Tlamemeh

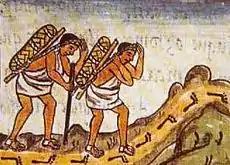
Tlamemeh according to the Florentine Codex

In pre-Hispanic Mexico, and generally throughout Mesoamerica, there was not any animal capable of being used in the loading and transport of goods and so manpower had to be used, this is how the "tameme" emerged. From the arrival of the Spanish in the area (first expeditions starting in 1493), they began to replace porters with animals such as horses carrying the conquerors, but were not specifically brought to be used for burden but for combat, so the porters were still widely used.